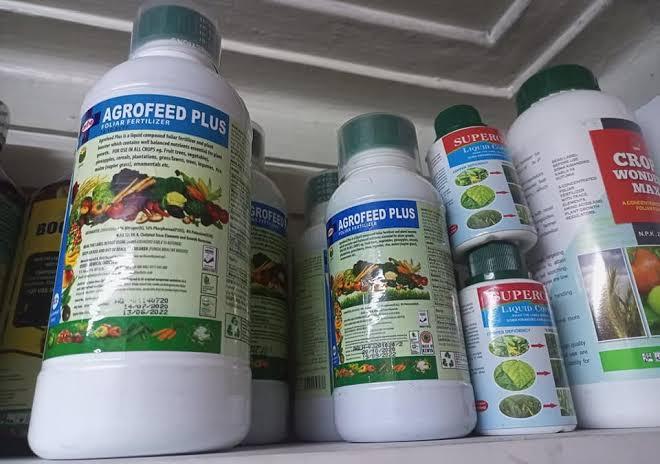
Duka dogo ambalo linatoa huduma maalumu ya uuzaji wa pembejeo za kilimo pamoja na dawa za mifugo, zikiwa zimehifadhiwa katika chupa ndogo za plastiki na kubandikwa vibandiko vinavyoonyesha jina la dawa, pamoja na namna ya kutumia.